Customer satisfaction

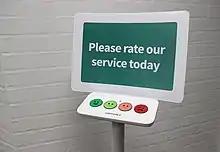
A single-item four-point HappyOrNot customer satisfaction feedback terminal

Recent research shows that in most commercial applications, such as firms conducting customer surveys, a single-item overall satisfaction scale performs just as well as a multi-item scale. Especially in larger scale studies where a researcher needs to gather data from a large number of customers, a single-item scale may be preferred because it can reduce total survey error. An interesting recent finding from re-interviewing the same clients of a firm is that only 50% of respondents give the same satisfaction rating when re-interviewed, even when there has been no service encounter between the client and firm between surveys. The study found a 'regression to the mean' effect in customer satisfaction responses, whereby the respondent group who gave unduly low scores in the first survey regressed up toward the mean level in the second, while the group who gave unduly high scores tended to regress downward toward the overall mean level in the second survey.